History of Cumbria

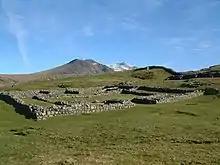
Hardknott Roman Fort

Ritual or 'religious' sites can be seen across the county and are often clearly visible. Cairns and round barrows can be found throughout the area and a cemetery has been discovered near Allithwaite. More impressive remains include stone circles, such as Birkrigg stone circle, Long Meg and Her Daughters, Swinside, and Little Meg. 32 bronze artefacts have been discovered in the Furness district covering a long period of time (c. 2300–500 BCE), suggesting that this region was held to have special meaning to the people there. In the Late Bronze Age, defended hilltop settlements along the northern shore of Morecambe Bay, with metalworking, special functions and long-term deposition of artefacts associated with them, were probably precursors to later Iron Age hill-forts. However, many of these defended settlements appear to have been abandoned, probably due to a deterioration in the climate from c. 1250 BCE to roughly the beginning of the Iron Age.